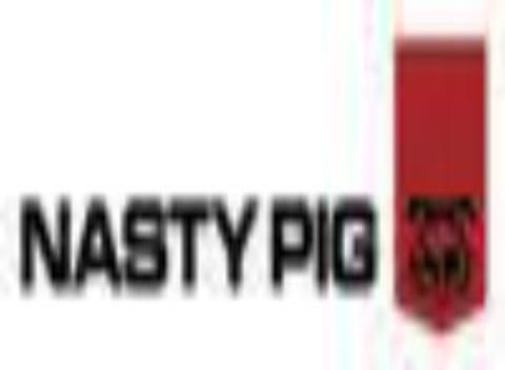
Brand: nasty pig-1
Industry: Clothes